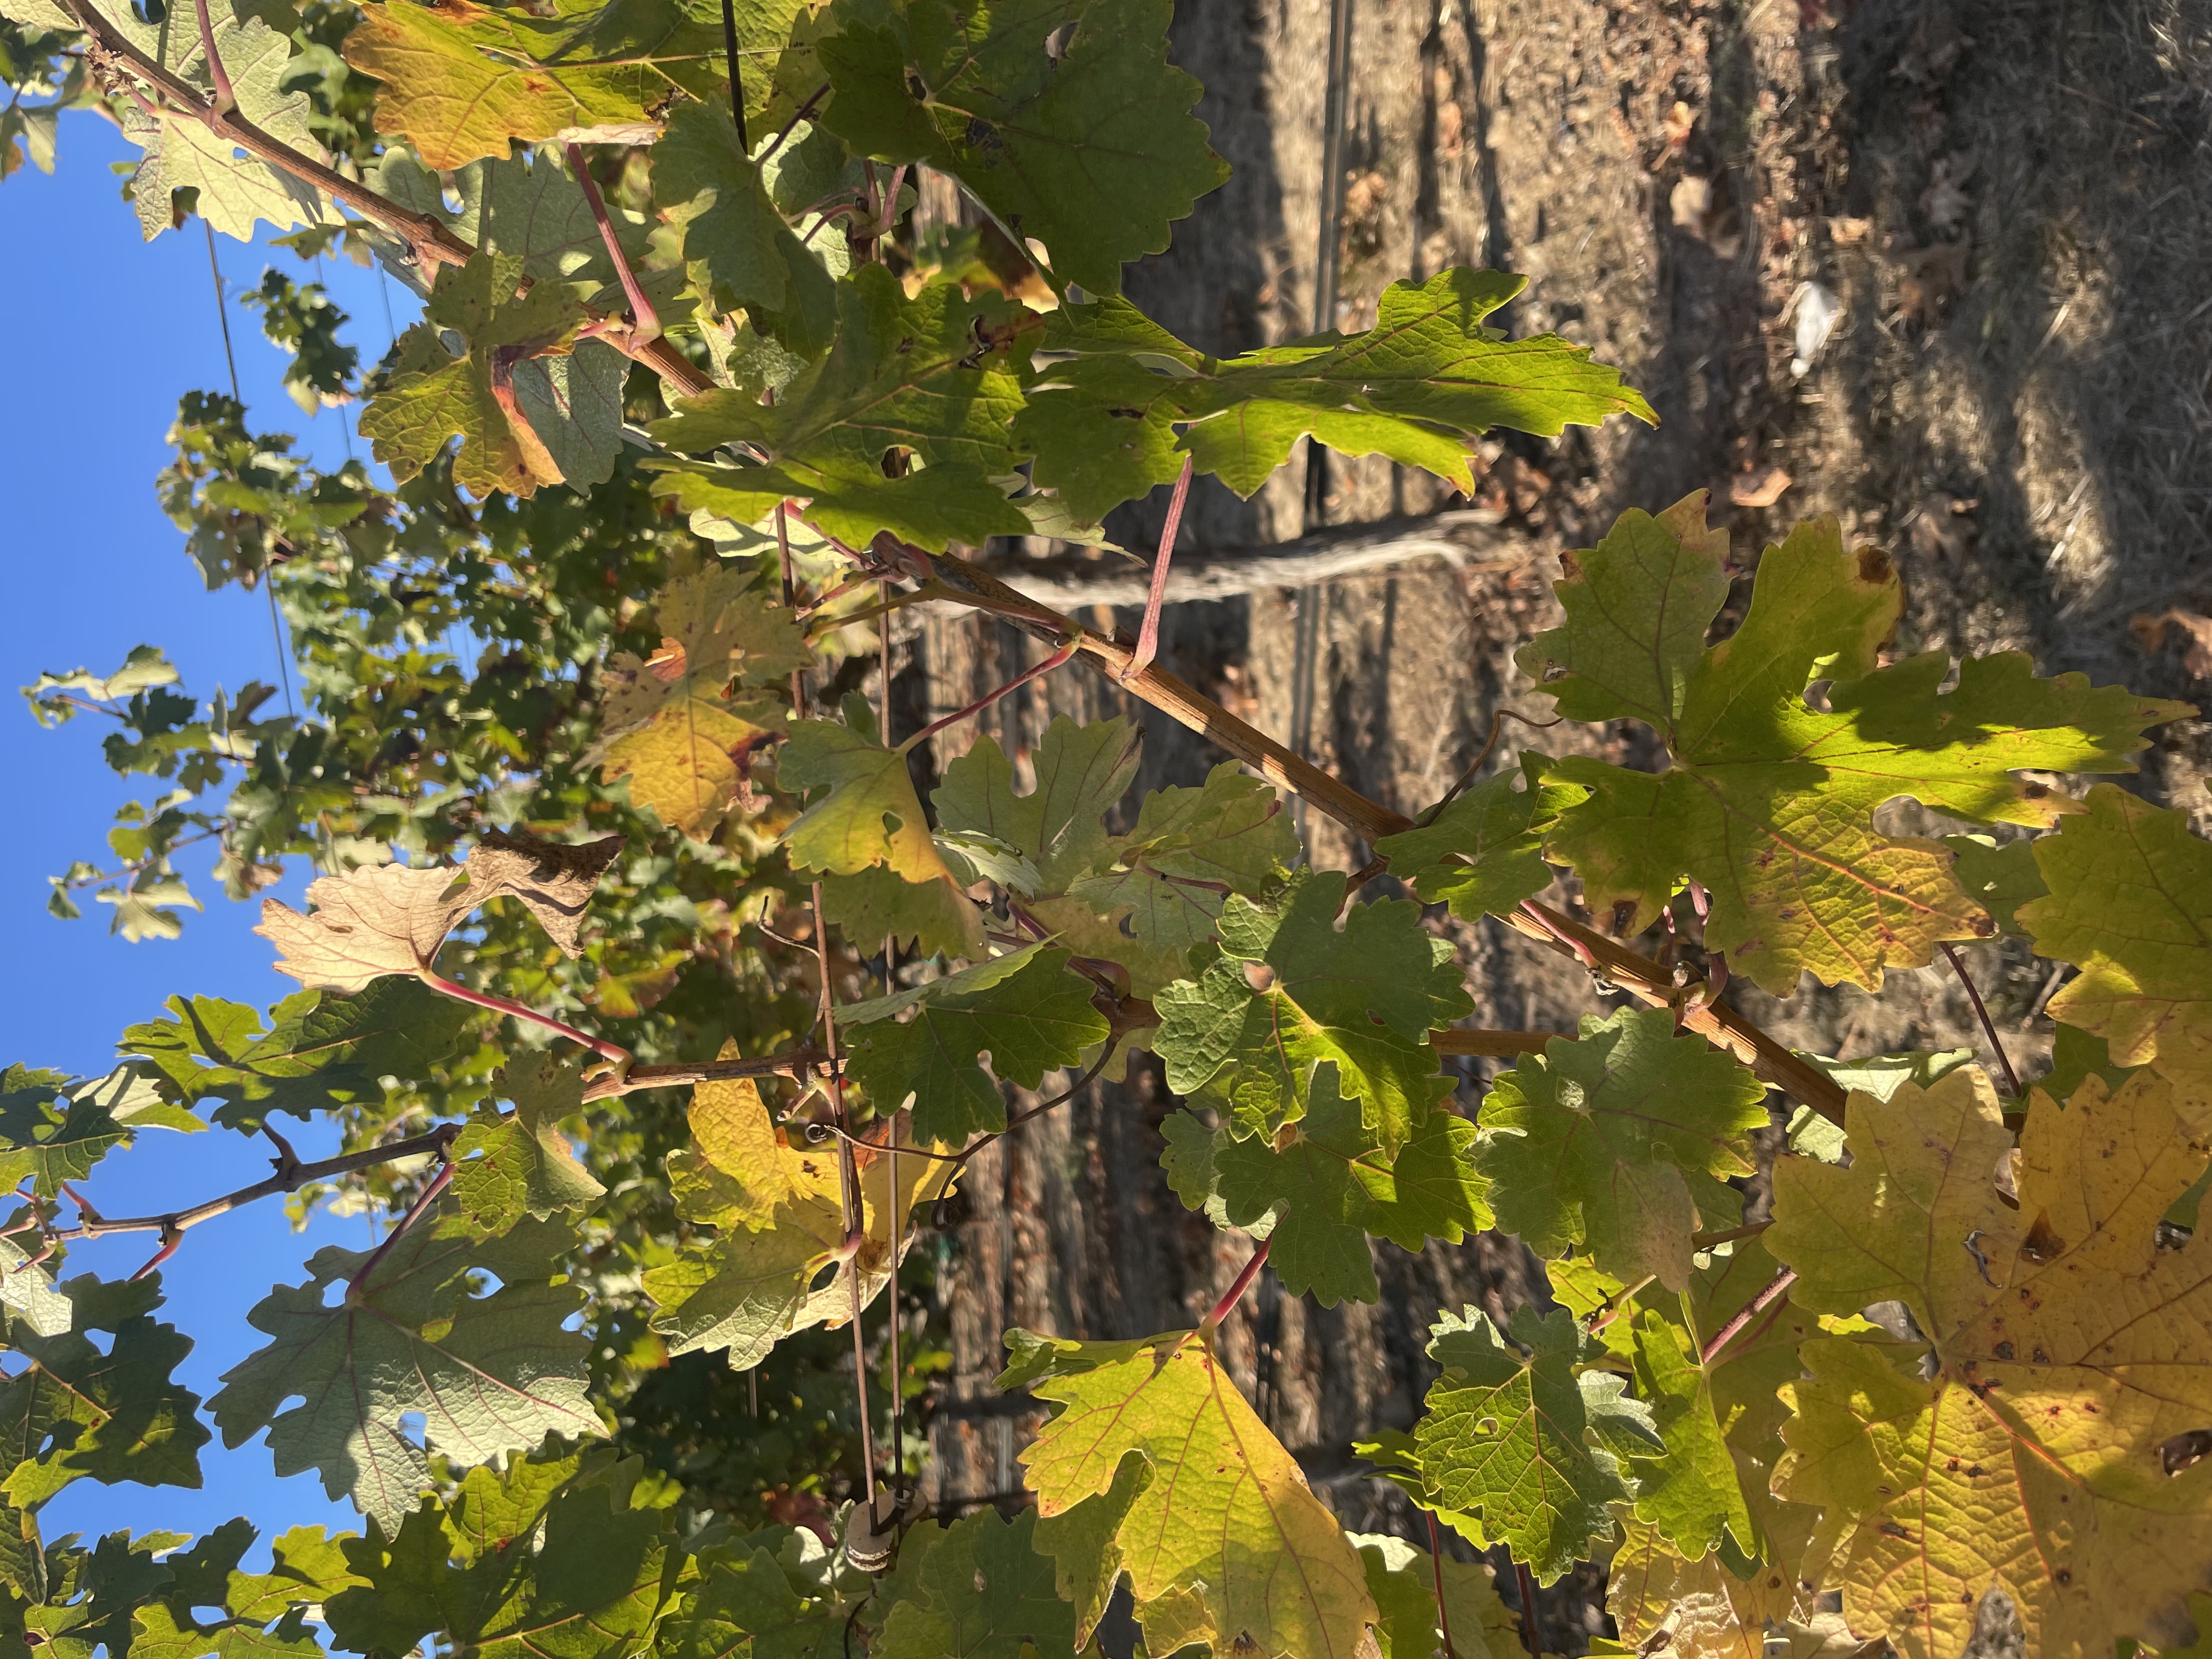
Label: No Virus